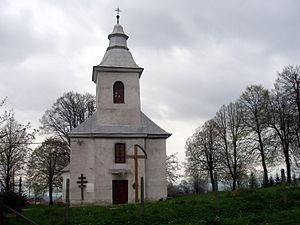
Geraltov est un village de Slovaquie situé dans la région de Prešov.